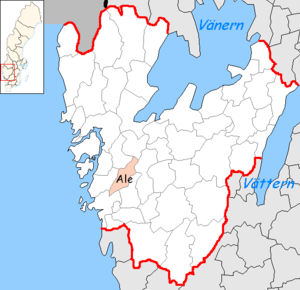
La commune d'Ale est une commune suédoise du comté de Västra Götaland, peuplée de 27 864 habitants. Son chef-lieu se situe à Nödinge-Nöl.